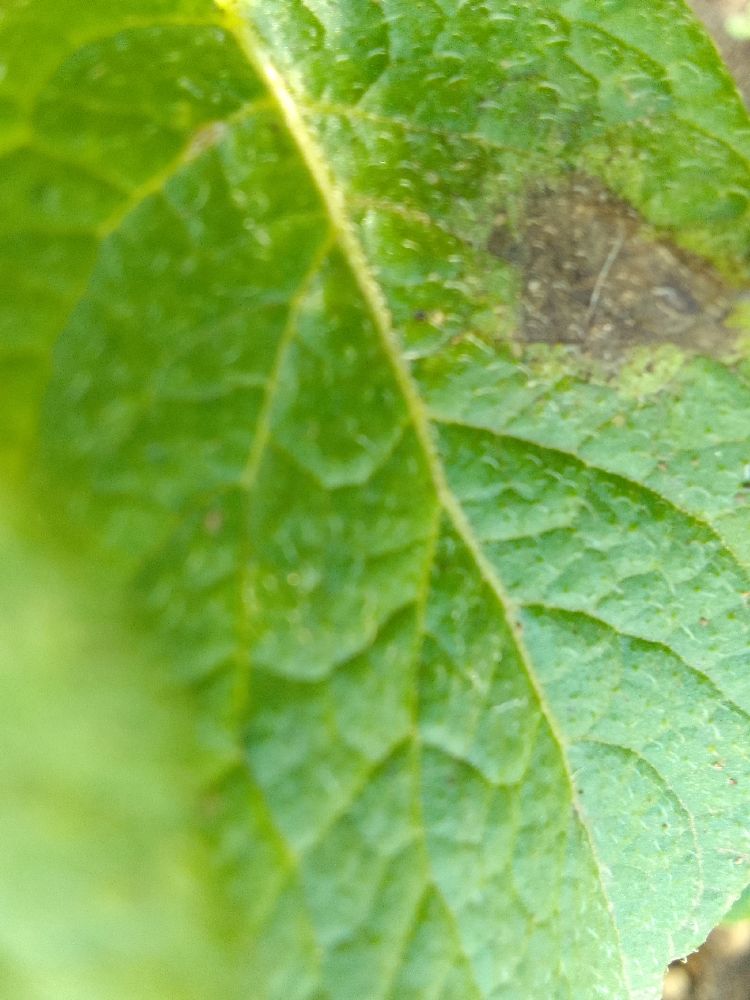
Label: Late blight